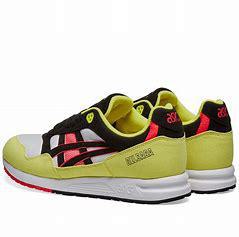
Brand: Asics
Model: Gel Saga